Heiki Loot

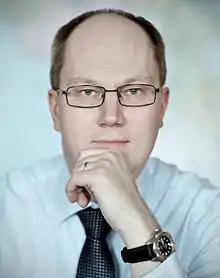
Heiki Loot

Heiki Loot (born 28 April 1971 in Tallinn) is an Estonian judge and former civil servant. From 2003 to 2018 he was the Secretary of State, the head of the Government Office. He resigned in 2018 and became a Supreme Court judge, where he is a member of Administrative Law Chamber and Constitutional Review Chamber.